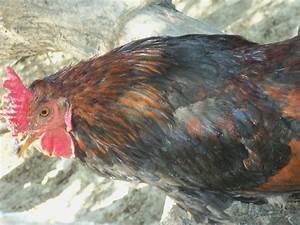
Label: gallina